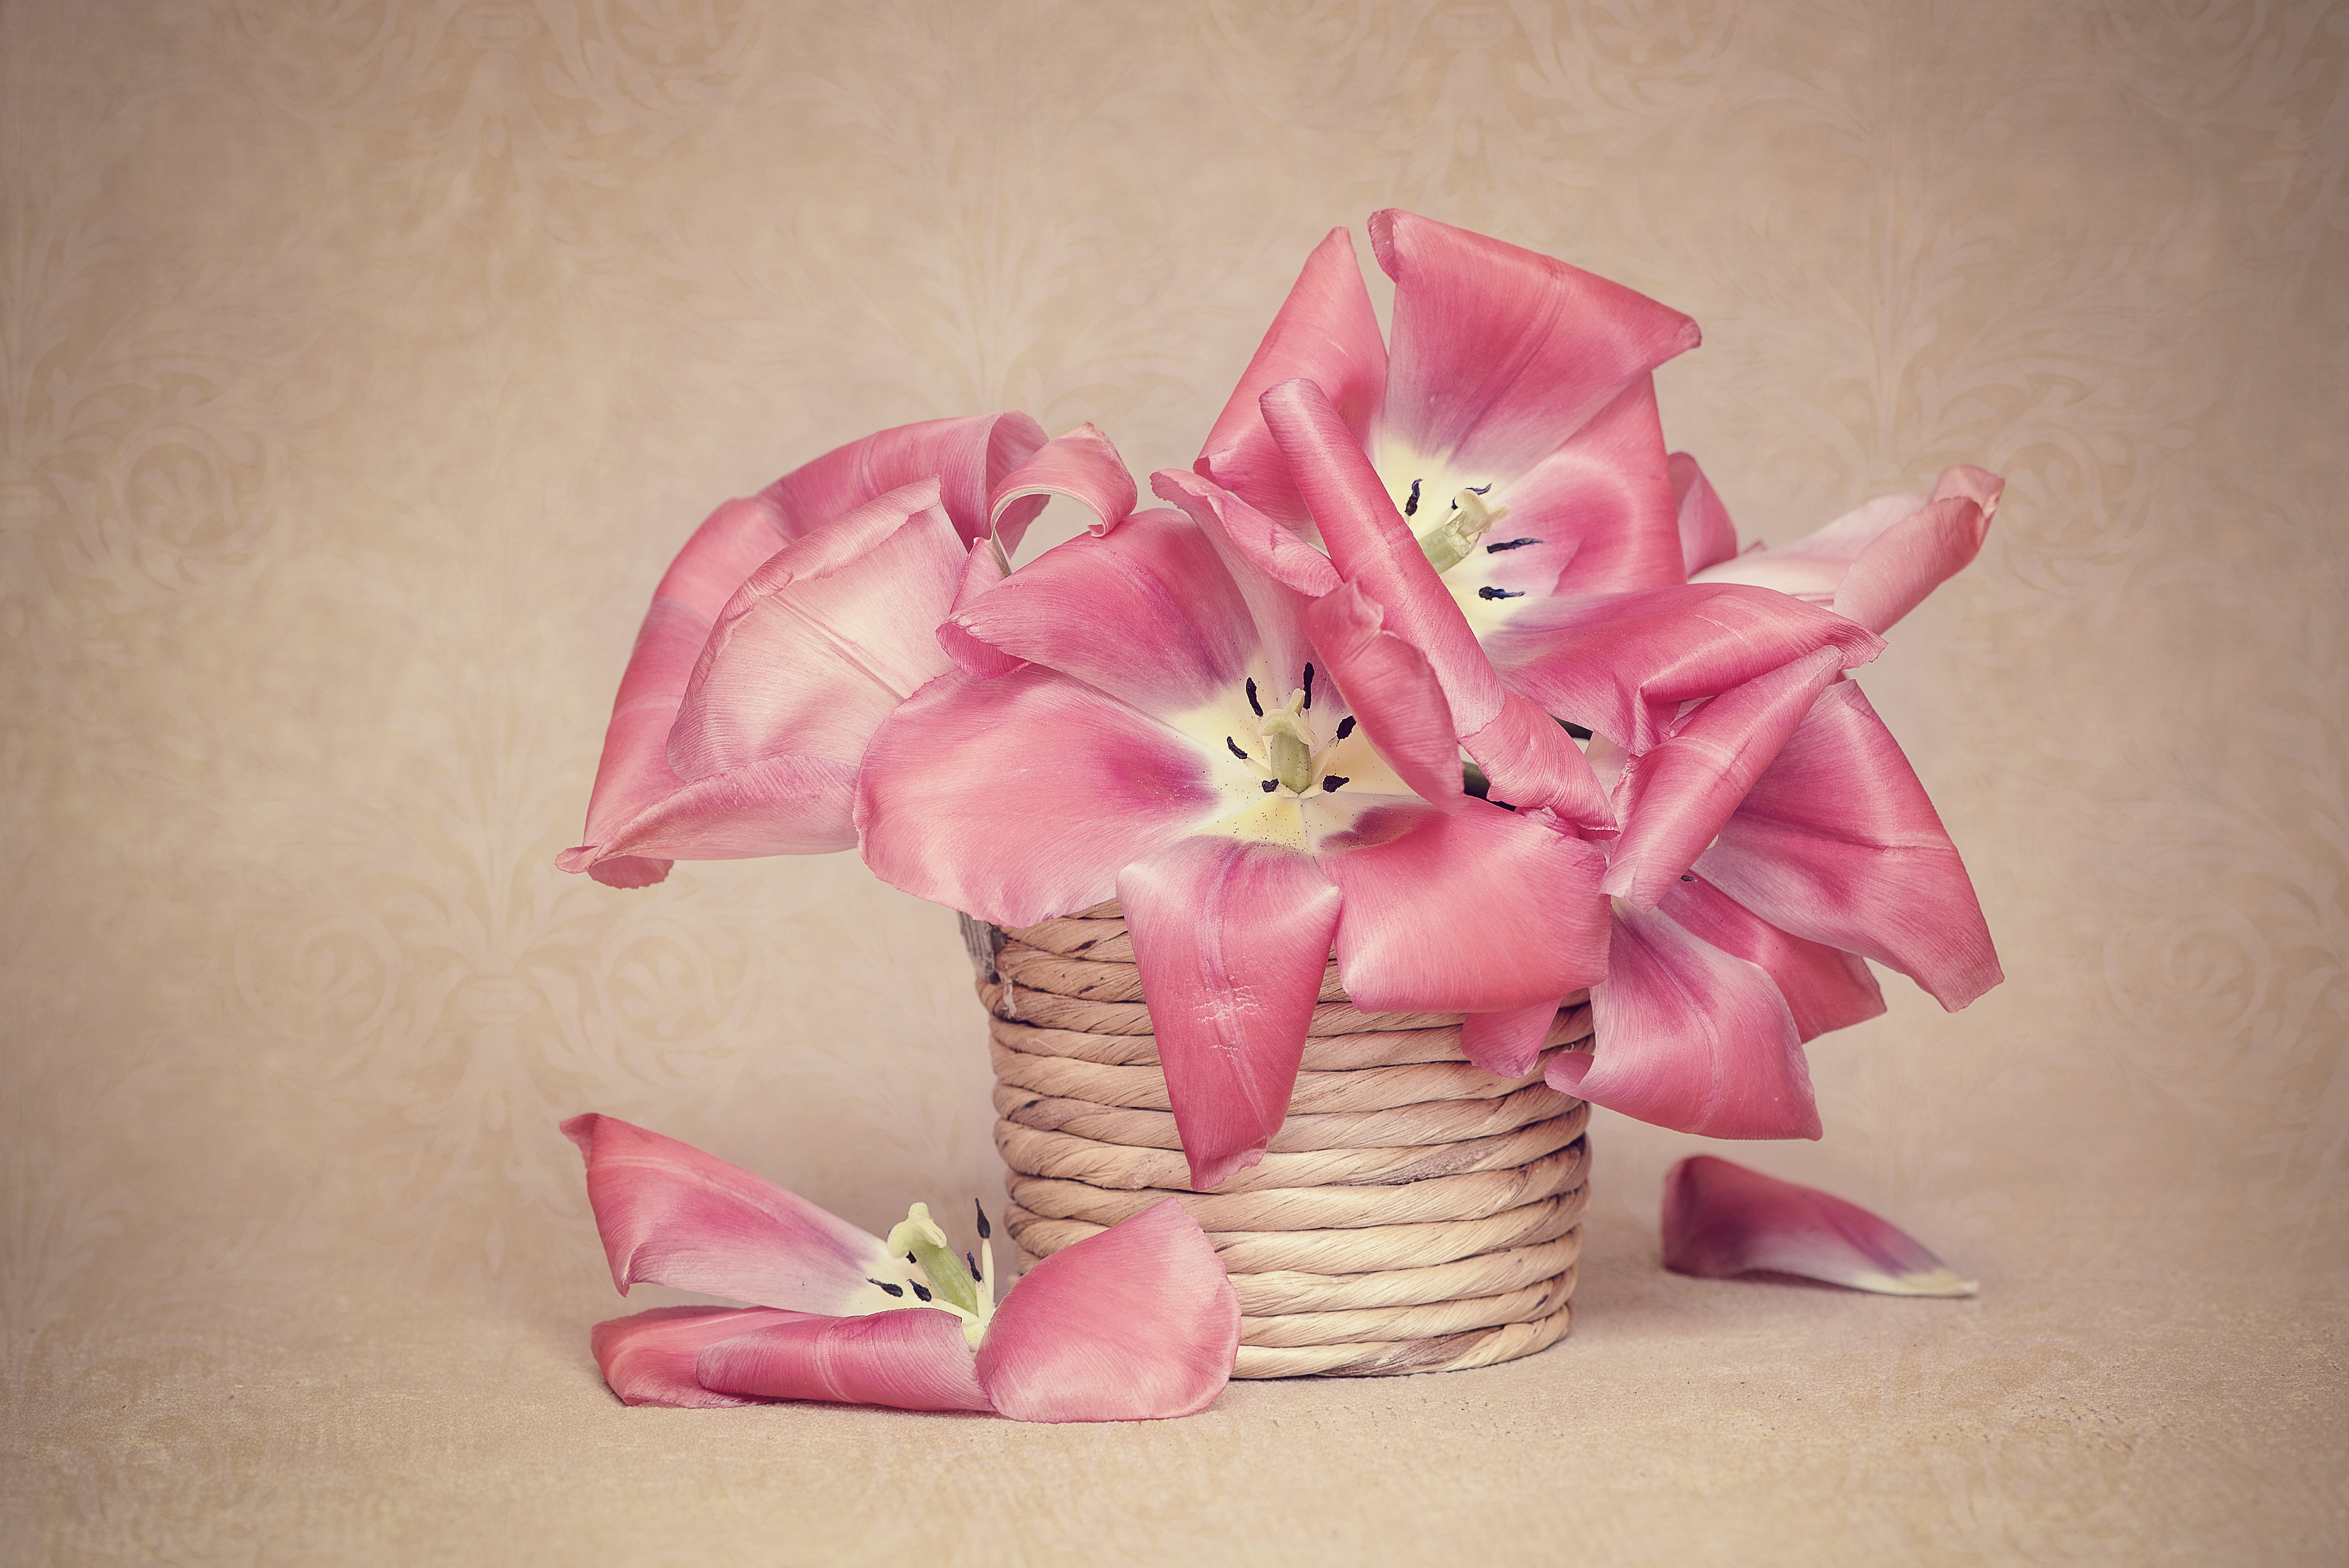
plant, flower, petal, pot, decoration, pink, still life, deco, flowers, petals, tulips, spring flower, schnittblume, flower bouquet